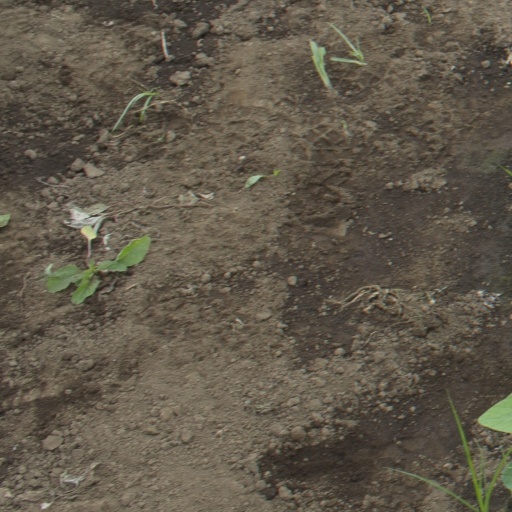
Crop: soybean